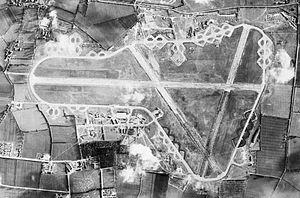
La Royal Air Force Fairford ou plus simplement la RAF Fairford est une base de la Royal Air Force située dans le Gloucestershire, en Angleterre, qui est actuellement un aérodrome de secours et ne doit donc pas être utilisée au quotidien. Son utilisation la plus répandue au cours des dernières années a été celle des avions B-52 de la United States Air Force lors de la guerre en Irak de 2003, de l’opération Allied Force de 1999 et de la première guerre du Golfe en 1991. C’est le seul aérodrome européen accueillant des bombardiers lourds de l'US Air Force.